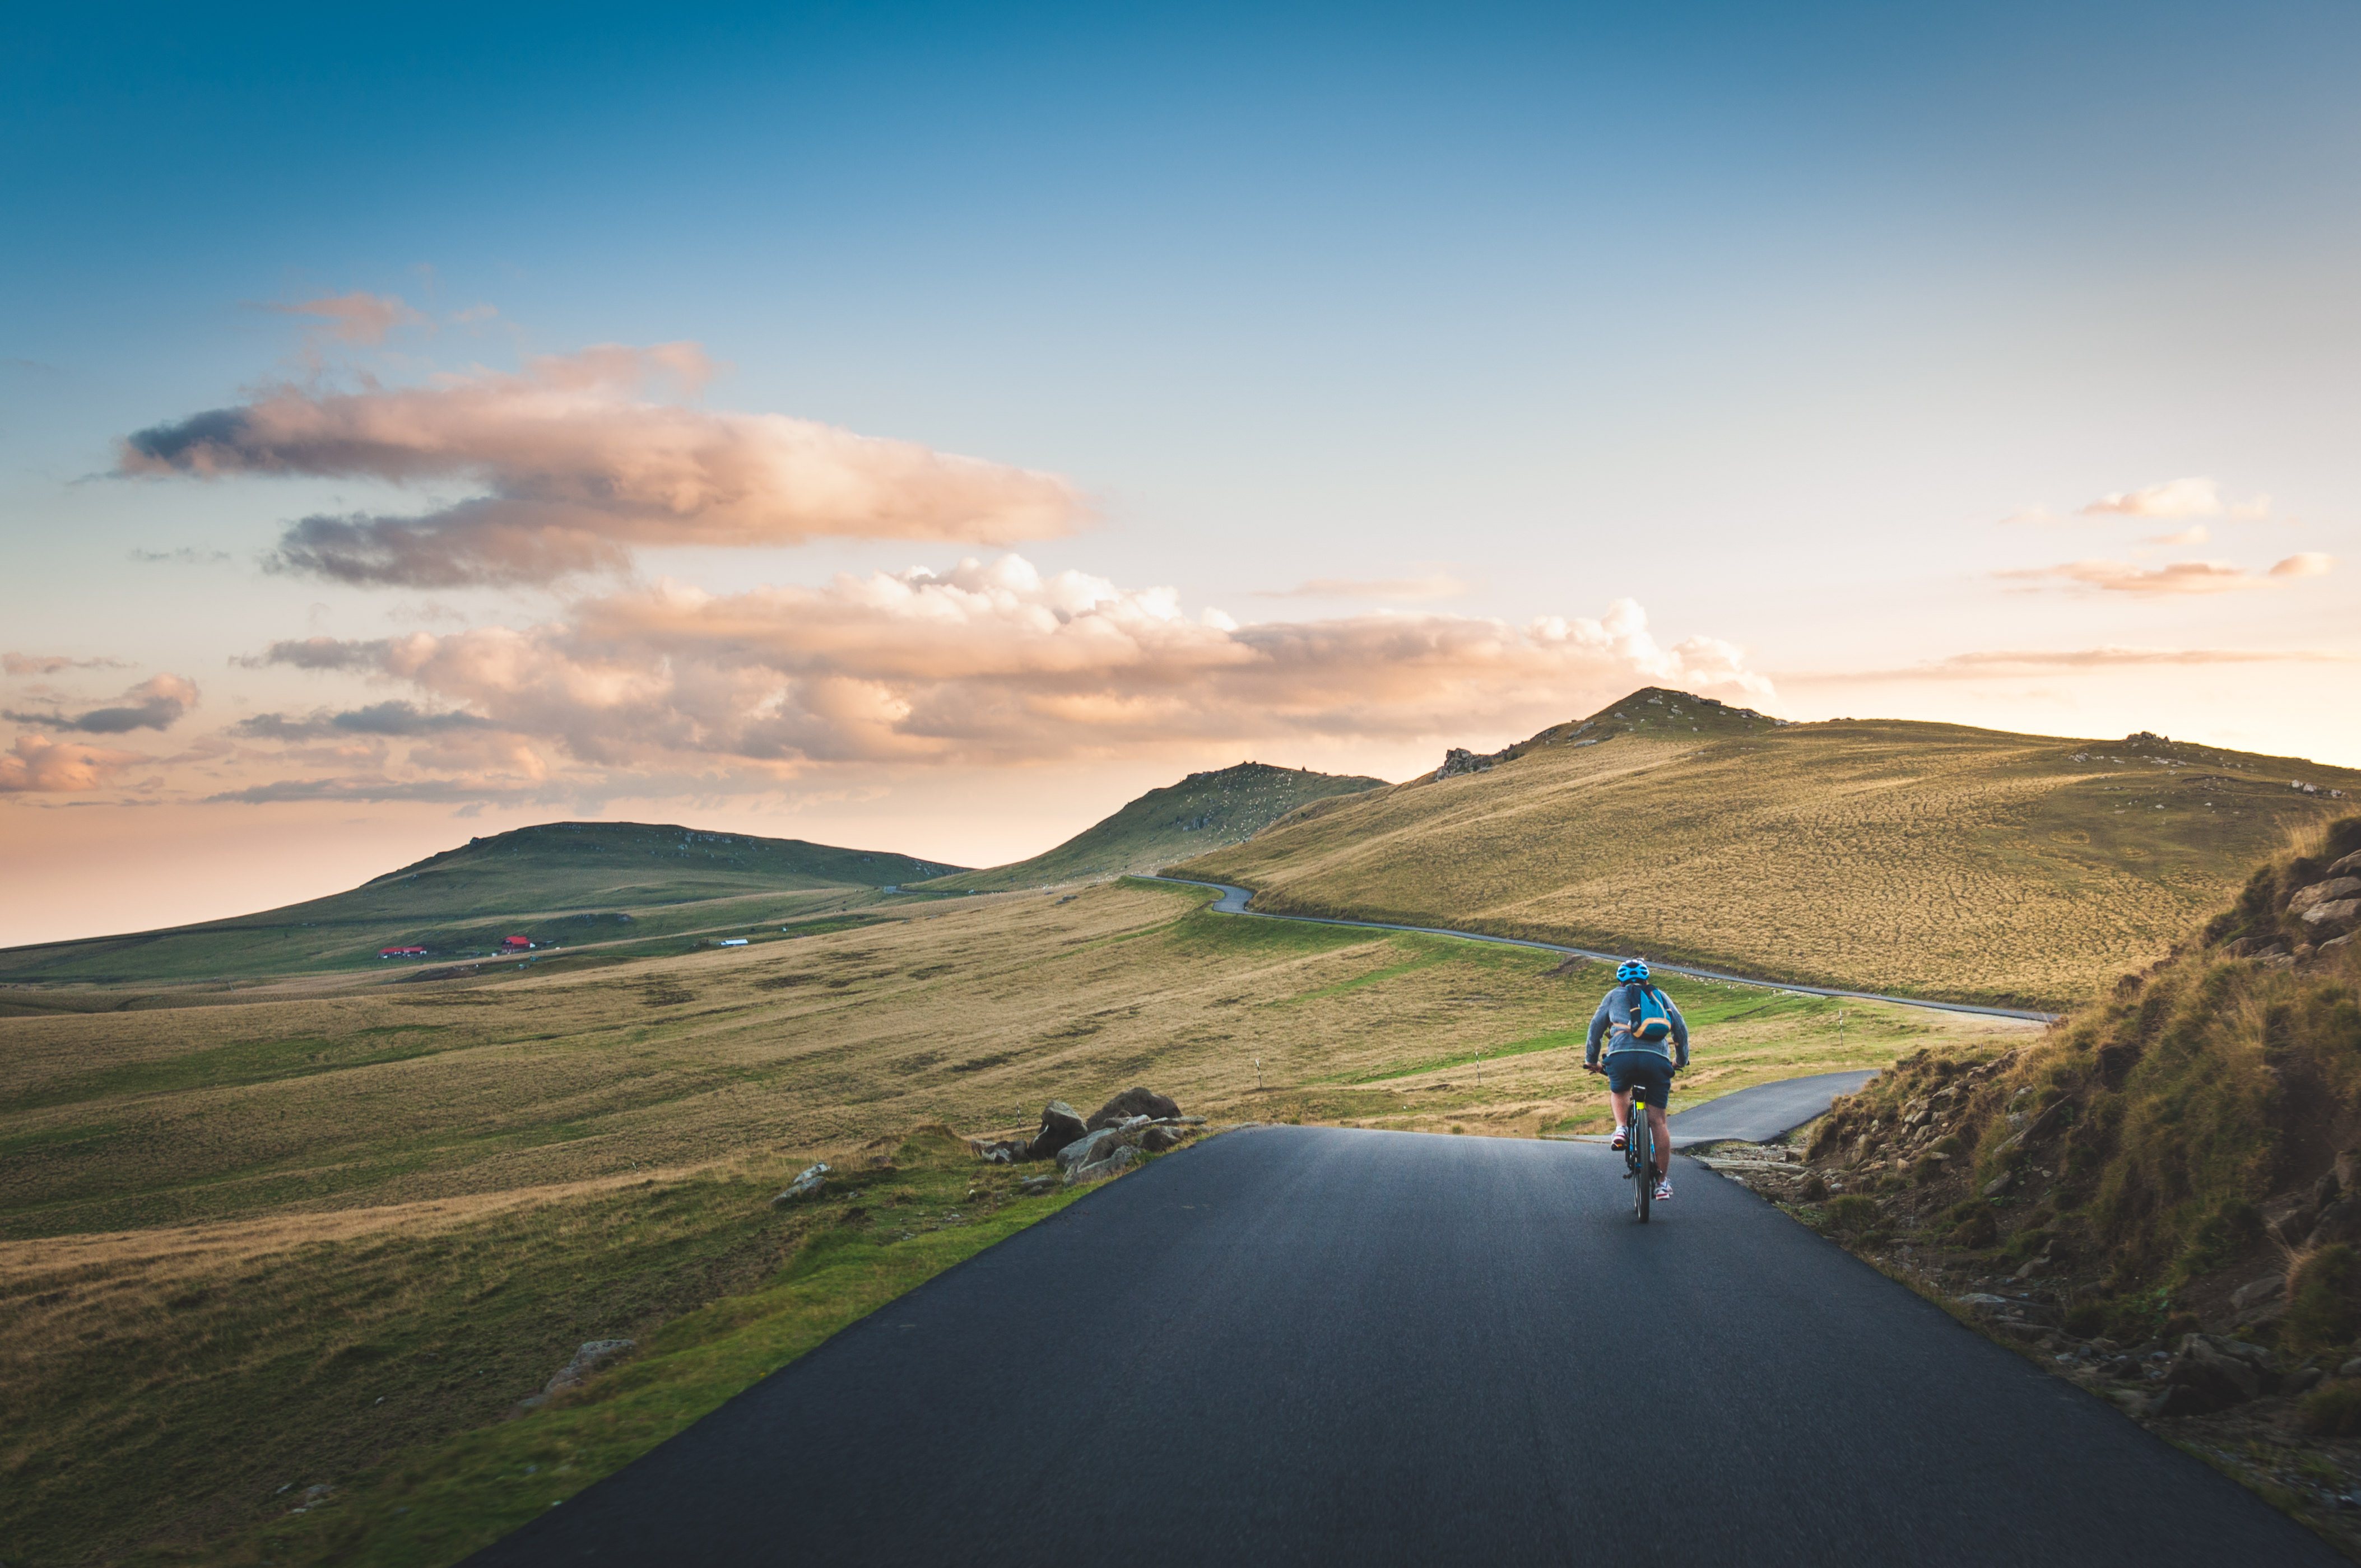
landscape, sea, coast, nature, grass, horizon, mountain, cloud, sky, sunrise, sunset, road, sunlight, morning, hill, lake, dawn, mountain range, dusk, cyclist, scenic, reservoir, terrain, ridge, outdoors, hills, grassland, loch, rural area, atmospheric phenomenon, mountainous landforms, cropland